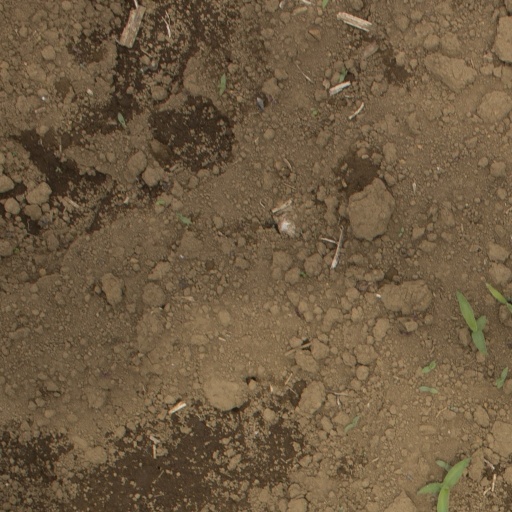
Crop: Jerusalem artichoke